Pavel Dan

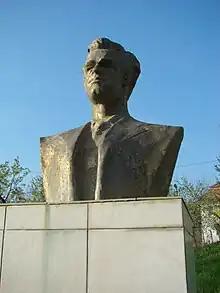
Bust of Pavel Dan in Tritenii de Jos

A high school in Câmpia Turzii and an elementary school in Tritenii de Jos now bear his name.